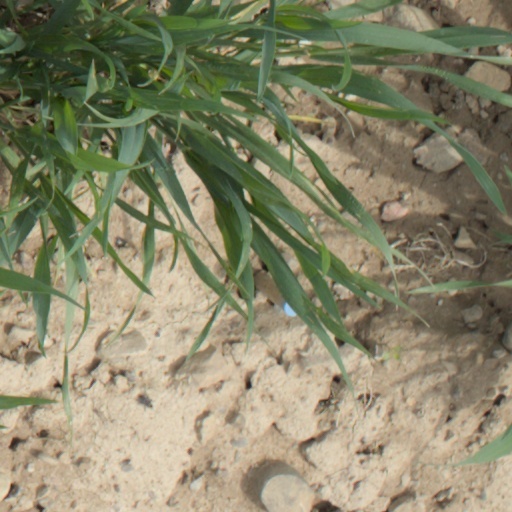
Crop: wheat